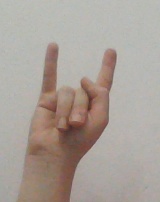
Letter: la